Santhi Nivasam (1960 film)

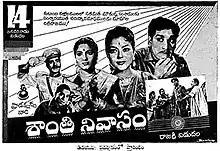
Theatrical release poster

Santhi Nivasam is a 1960 Indian Telugu-language drama film directed by C. S. Rao. The film stars Akkineni Nageswara Rao, Rajasulochana, Kantha Rao, Krishna Kumari and Devika. It is an adaptation of Palagummi Padmaraju's Telugu play of the same name, which itself was based on B. S. Ramiah's Tamil play "Malliyam Mangalam".